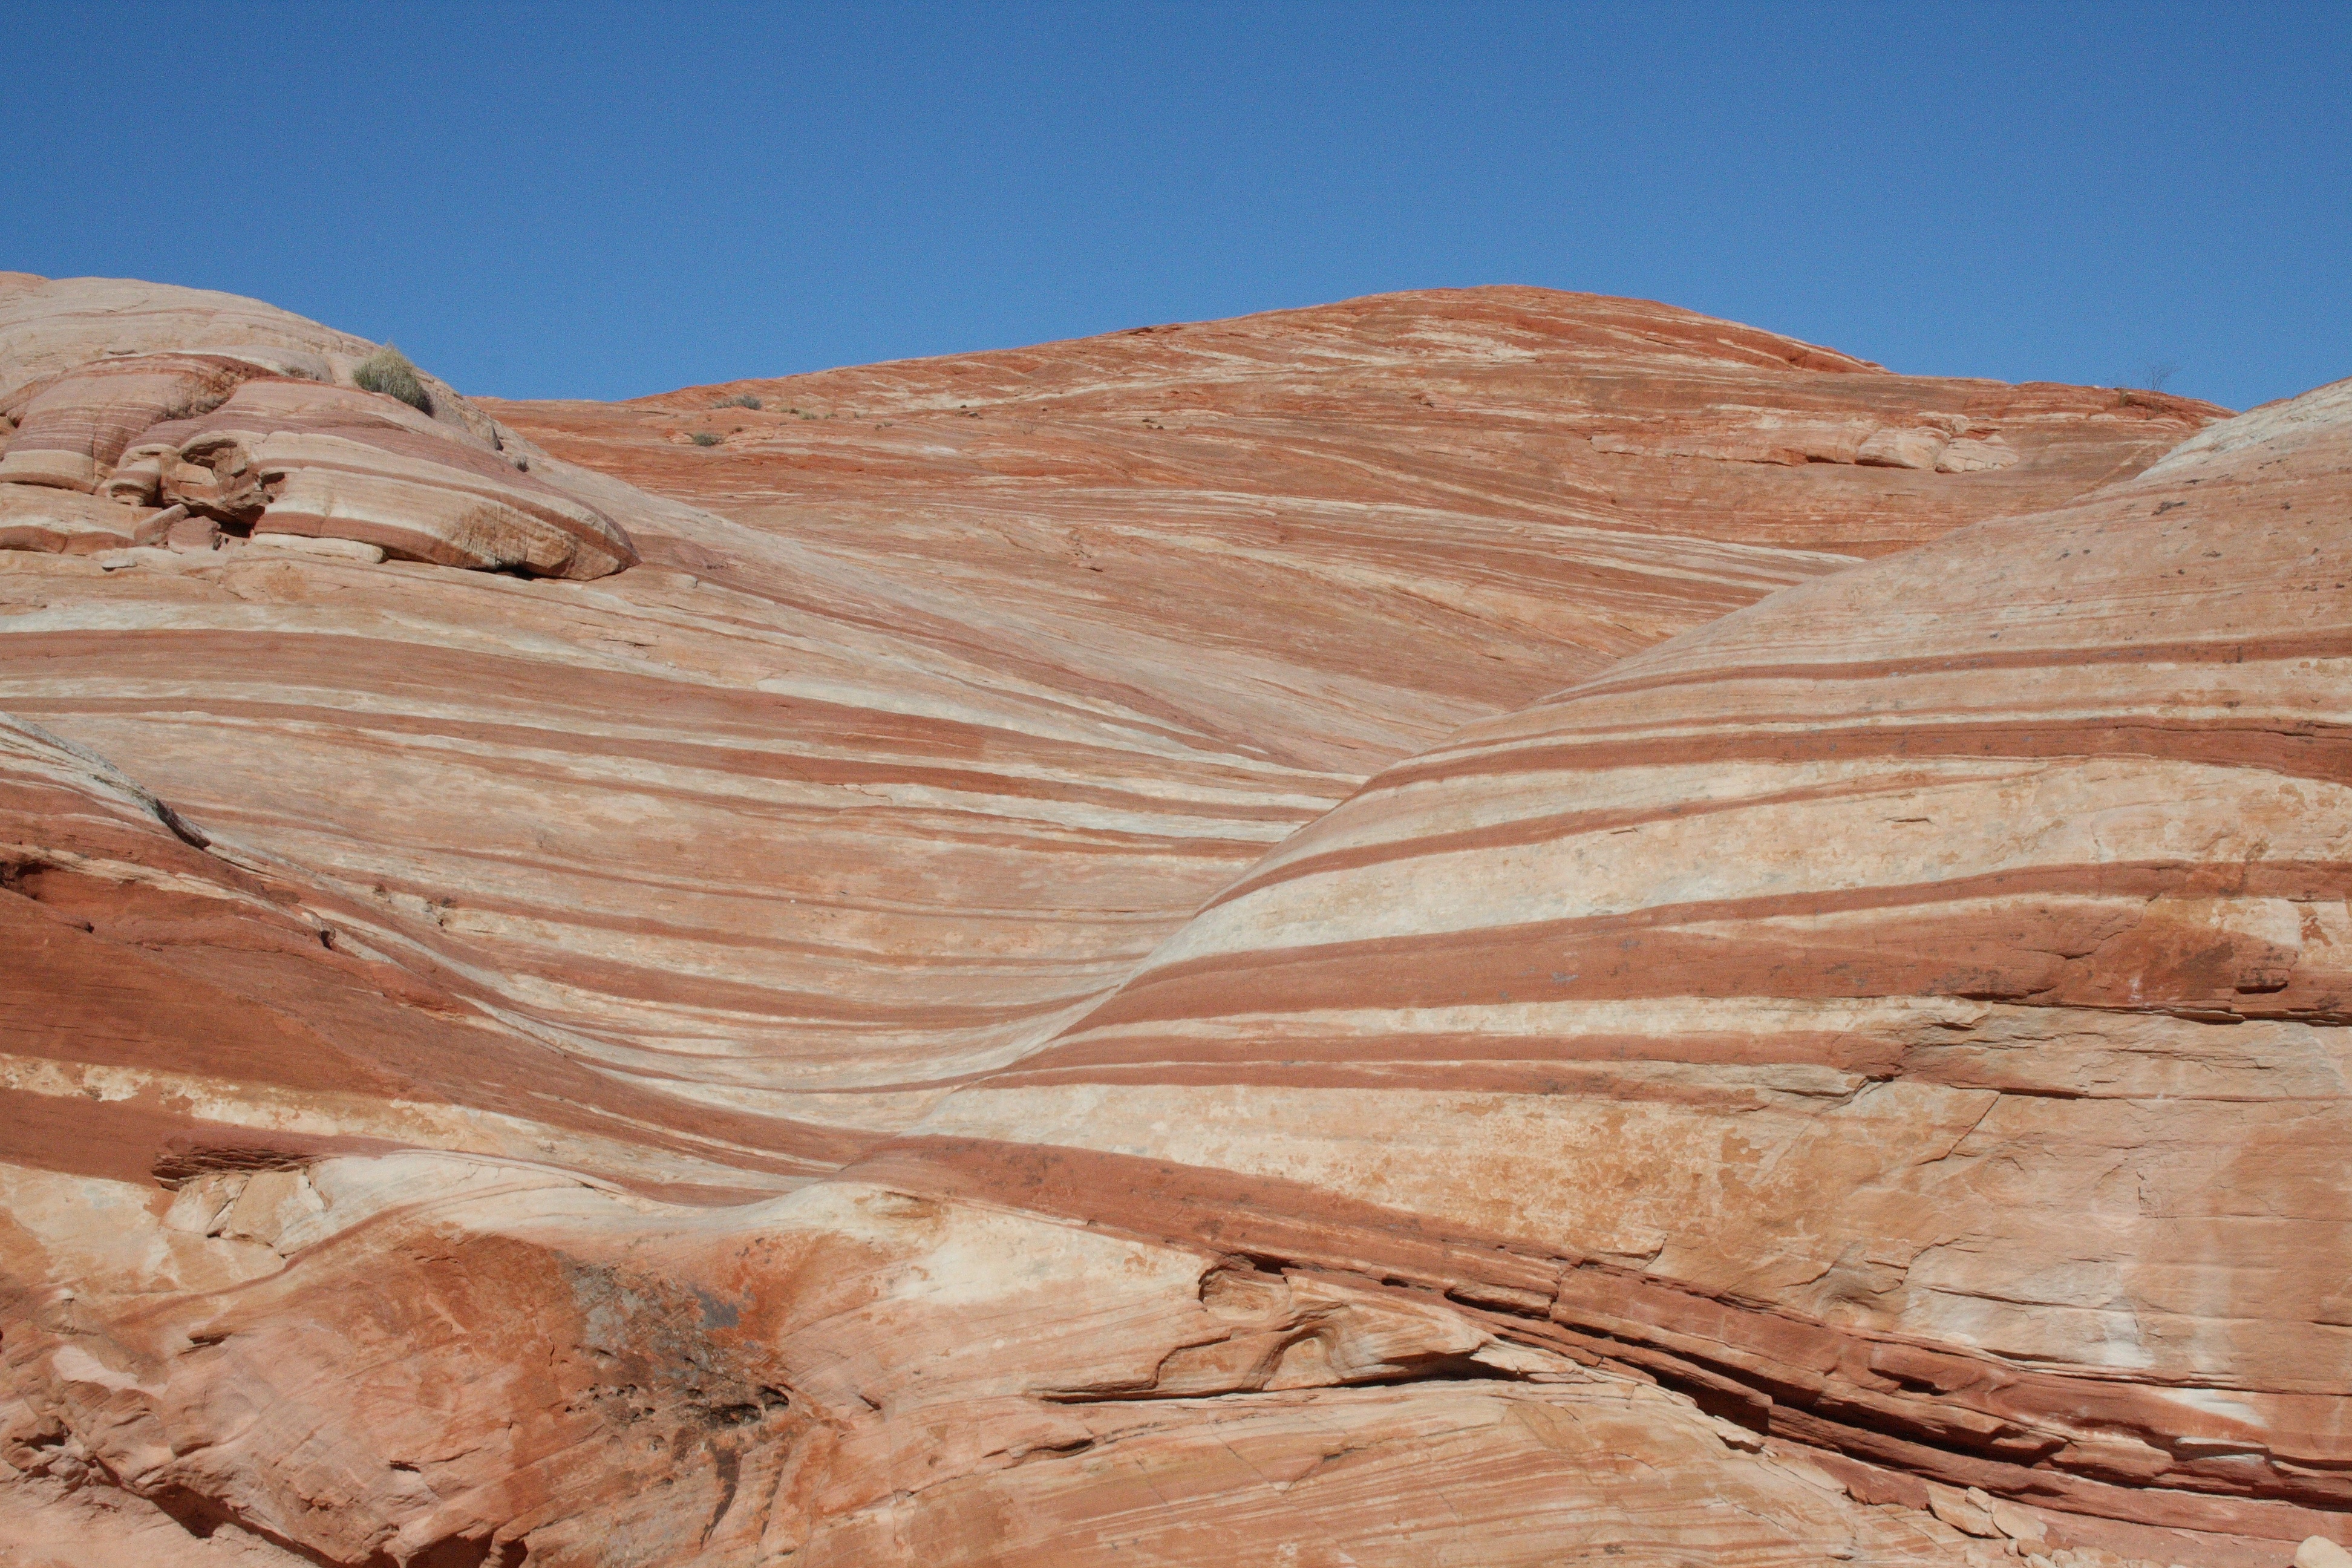
landscape, rock, wood, desert, valley, formation, usa, canyon, terrain, material, geology, badlands, plateau, nevada, wadi, butte, landform, the wave, valley of fire, natural environment, geographical feature